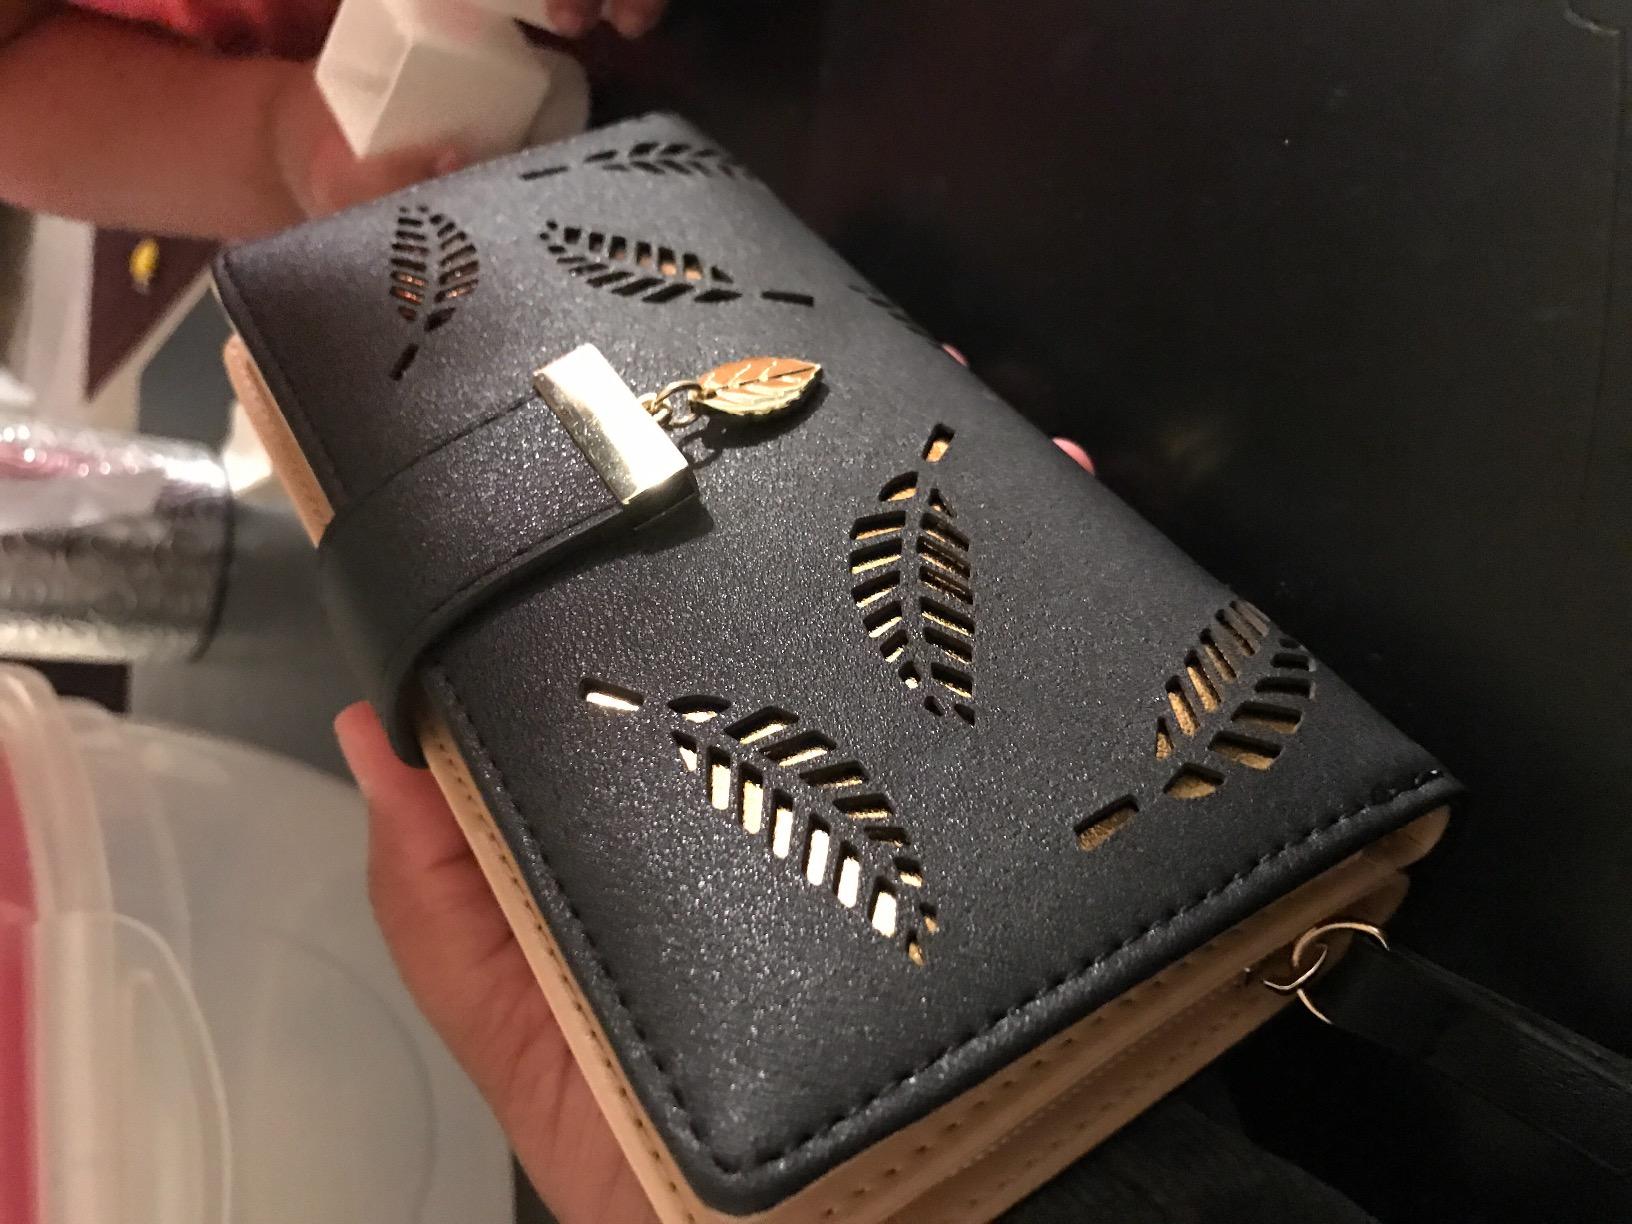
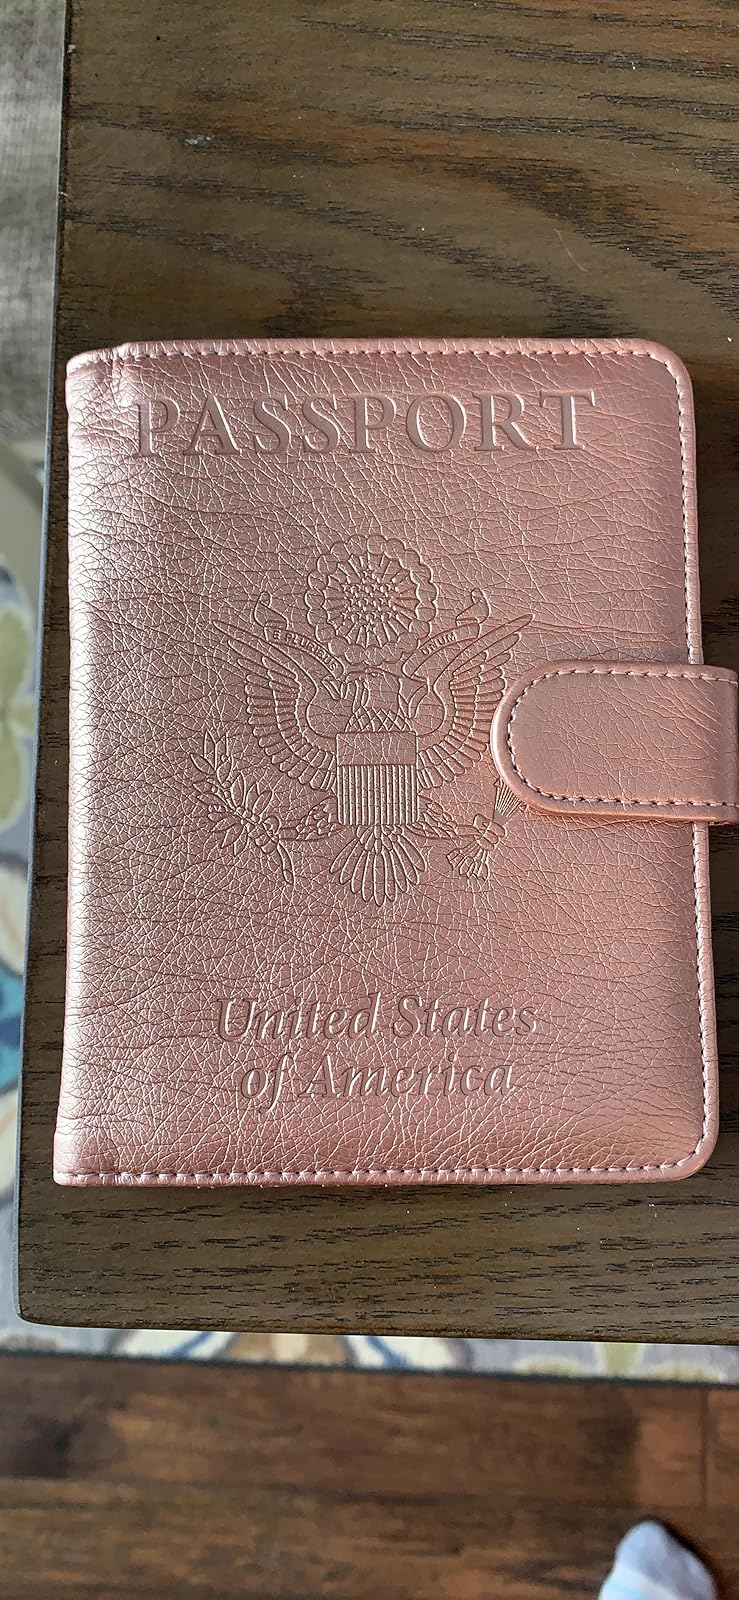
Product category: accessories_wallet
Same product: no